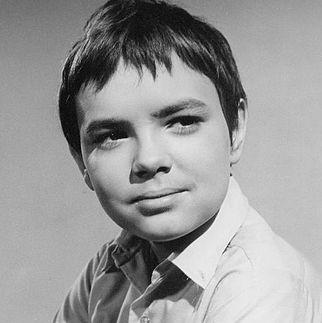
Age: 12